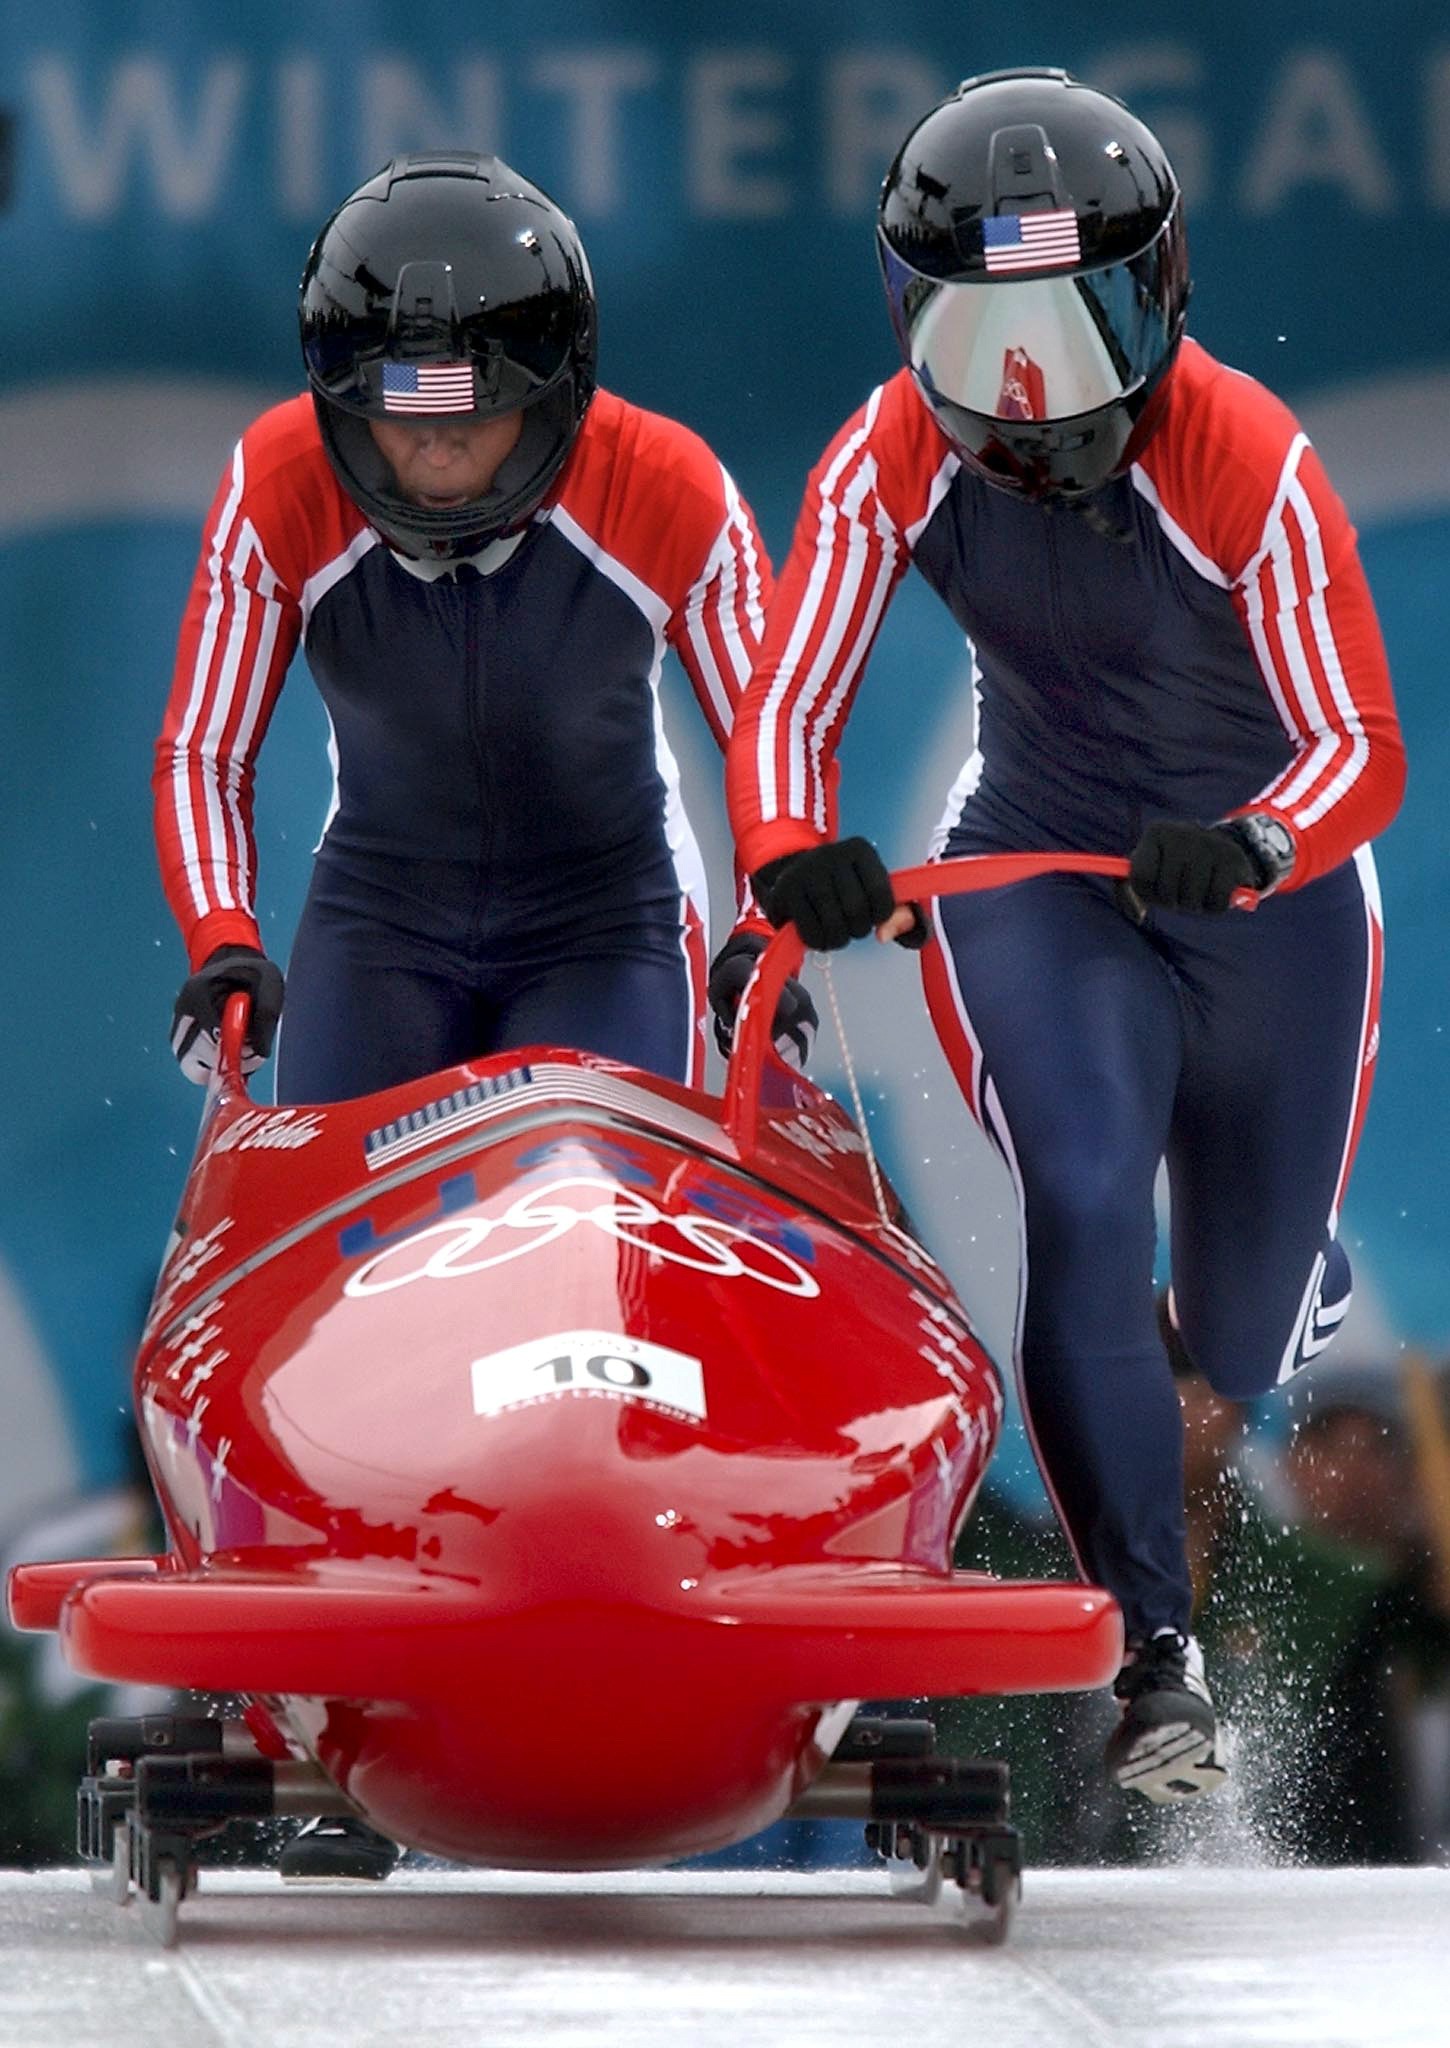
winter, recreation, vehicle, winter sport, competition, women, sports, boating, females, racing, event, games, olympic, athlete, athletics, motorsport, sledding, pushing, outdoor recreation, auto racing, nordic combined, bobsled